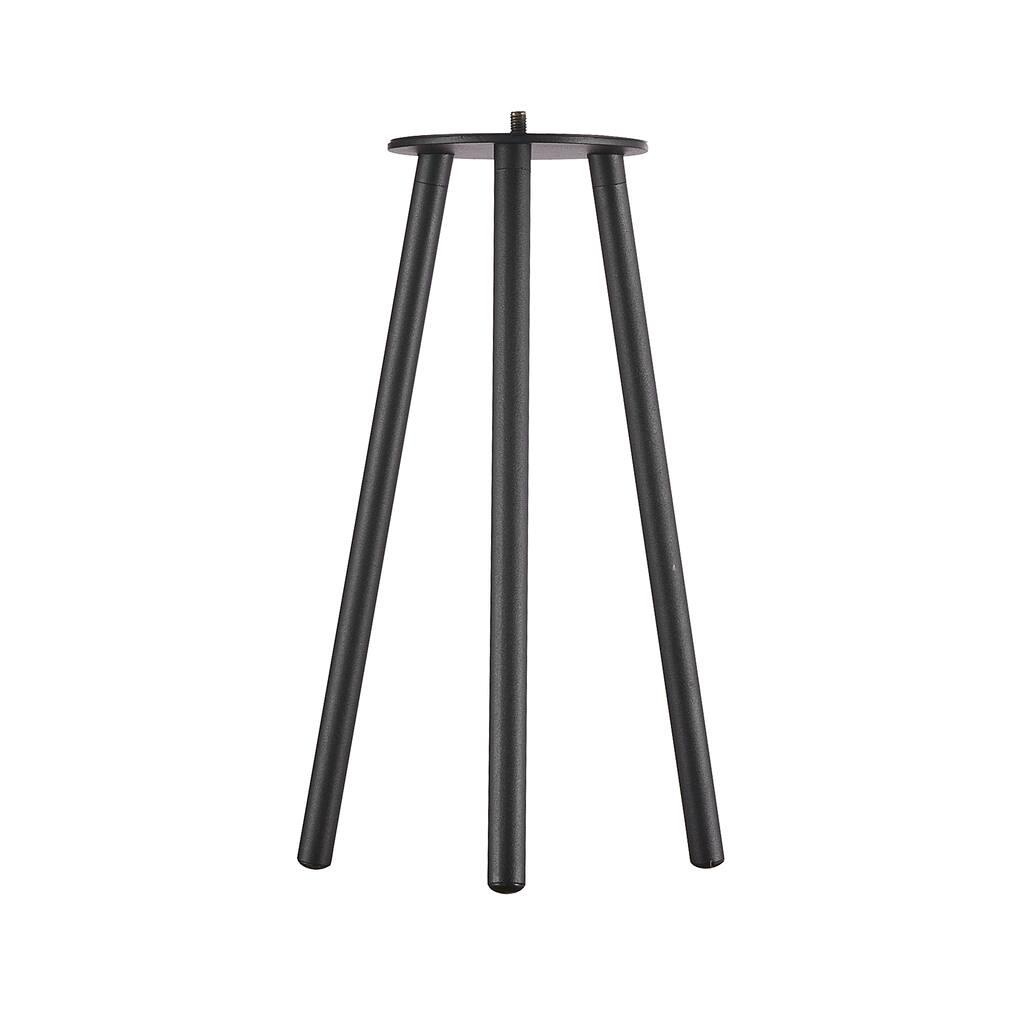
Kettle tripod 31 Portable Metal Black - 2018035003
Technical Specifications Item number 2018035003 Model name Kettle tripod 31 Colour Black Primary material Metal Height (cm) 34.4 Length (cm) 15.7 Width (cm) 17.9
Brand: Nordlux
Category: Home & Garden > Kitchen & Dining > Kitchen Appliance Accessories > Electric Kettle Accessories > Electric Kettle Bases